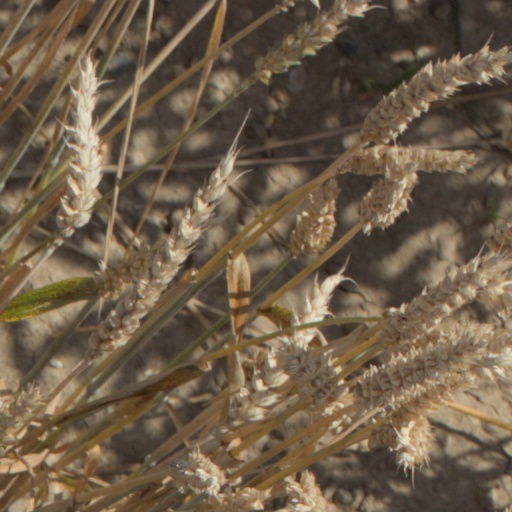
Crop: wheat